Willow Springs International Motorsports Park

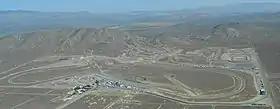
Willow Springs Raceway from the air

Willow Springs International Motorsports Park (commonly referred to as Willow Springs) is located in Willow Springs near Rosamond, California, about north of Los Angeles. It is the oldest permanent road course in the United States. Construction began in 1952, with the inaugural race held on November 23, 1953. The main track is a long road course that is unchanged from its original 1953 configuration. The elevation changes and high average speeds make it a favorite of many road racing drivers.